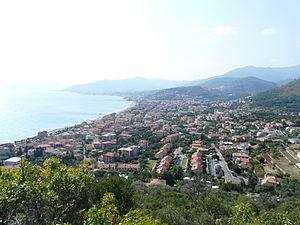
L'association I Borghi più belli d'Italia est née en mars 2001 sous l'impulsion de Conseil du tourisme de l'ANCI.